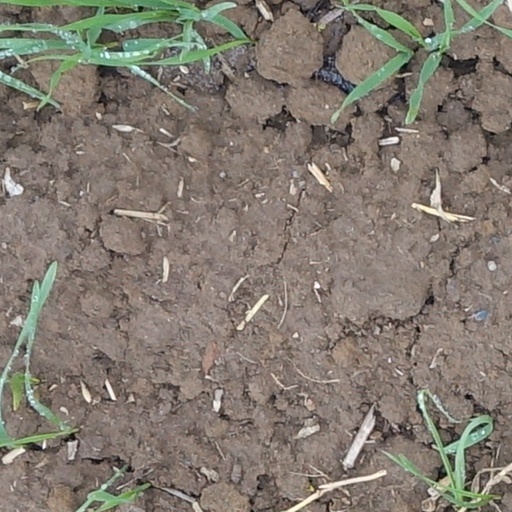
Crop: wheat